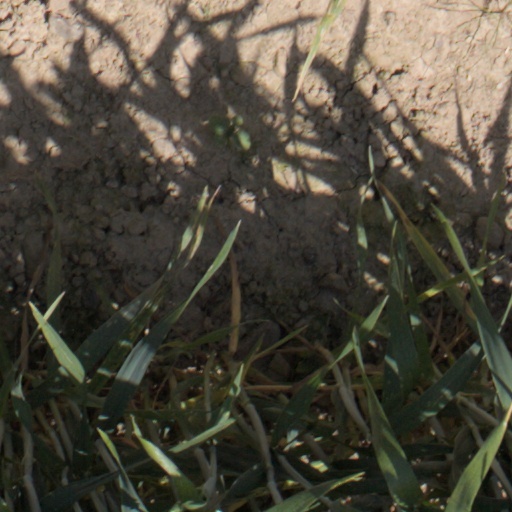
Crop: wheat